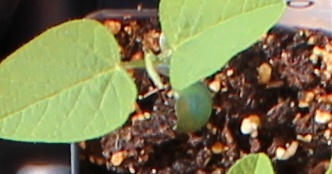
Label: Soybean